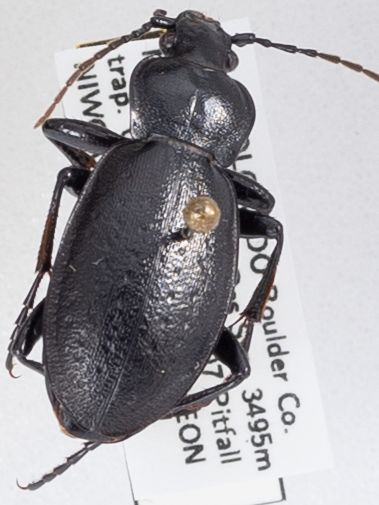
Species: Carabus taedatus
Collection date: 2023-09-05
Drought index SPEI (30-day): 0.194
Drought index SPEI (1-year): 0.362
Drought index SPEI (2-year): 0.132